Amyntas Nicator

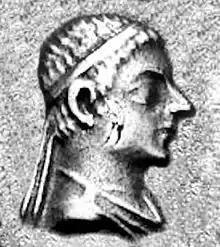
Portrait of young Amyntas

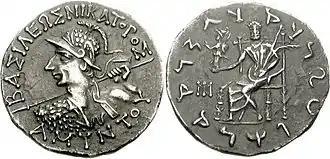
Silver coin of Amyntas Nicator. Obverse shows the king wearing a decorated helmet and holding a spear, and with Greek legend: ΒΑΣΙΛΕΩΣ ΝΙΚΑΤΟΡΟΣ ΑΜΥΝΤΟΥ, "Basileos Nikatoros Amyntou," "of King Amyntas the Victor". The reverse shows seated Zeus holding Athena and scepter. The Kharoshti legend reads: "Maharajasa Jayadharasa Amitasa", "of the Great King Amyntas the Victor".

Amyntas Nicator (Ancient Greek: Ἀμύντας Νικάτωρ, "Amýntas Nikátōr", meaning "Amyntas the Victor") was an Indo-Greek king. His coins have been found both in eastern Punjab and Afghanistan, indicating that he ruled a considerable territory.